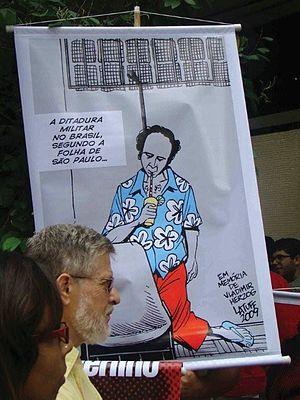
Manifestation de 2009 au Brésil. On lit sur l'affiche, dépeignant ironiquement Vladimir Herzog, le journaliste assassiné en 1975, en tenue décontractée, avec la légende sarcastique
Vladimir Herzog, né Vlado Herzog, est un journaliste et dramaturge brésilien. Il a été directeur de TV Cultura.
La dictature militaire au Brésil, aussi désignée localement la Cinquième République à partir de 1967, est le régime politique du Brésil qui débuta à la suite du coup d'État du 31 mars 1964, mené par le maréchal Castelo Branco renversant la Quatrième République et son président élu João Goulart, et qui dura jusqu'à l'élection de Tancredo Neves en 1985. Les militaires ont justifié le coup d'État, qui prenait place quelques années après l'alignement du régime cubain sur l'URSS, en prétextant la menace communiste.